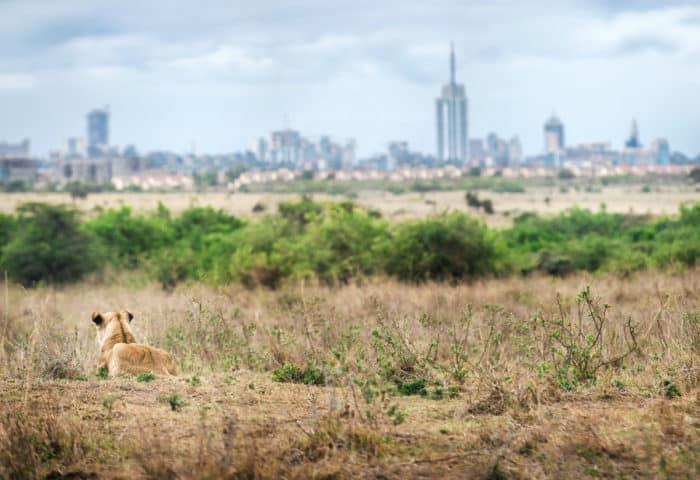
Mazingira mazuri ambayo yana nyasi fupi zilizokauka za rangi njano, kukiwa na simba aliyelala katika nyasi hizo, kwa mbali kuna maghorofa na majengo ambayo hutumika kama ofisi za biashara au makazi ya watu.